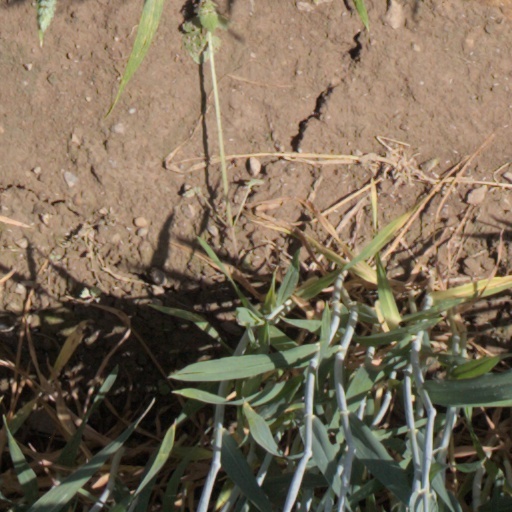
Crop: wheat